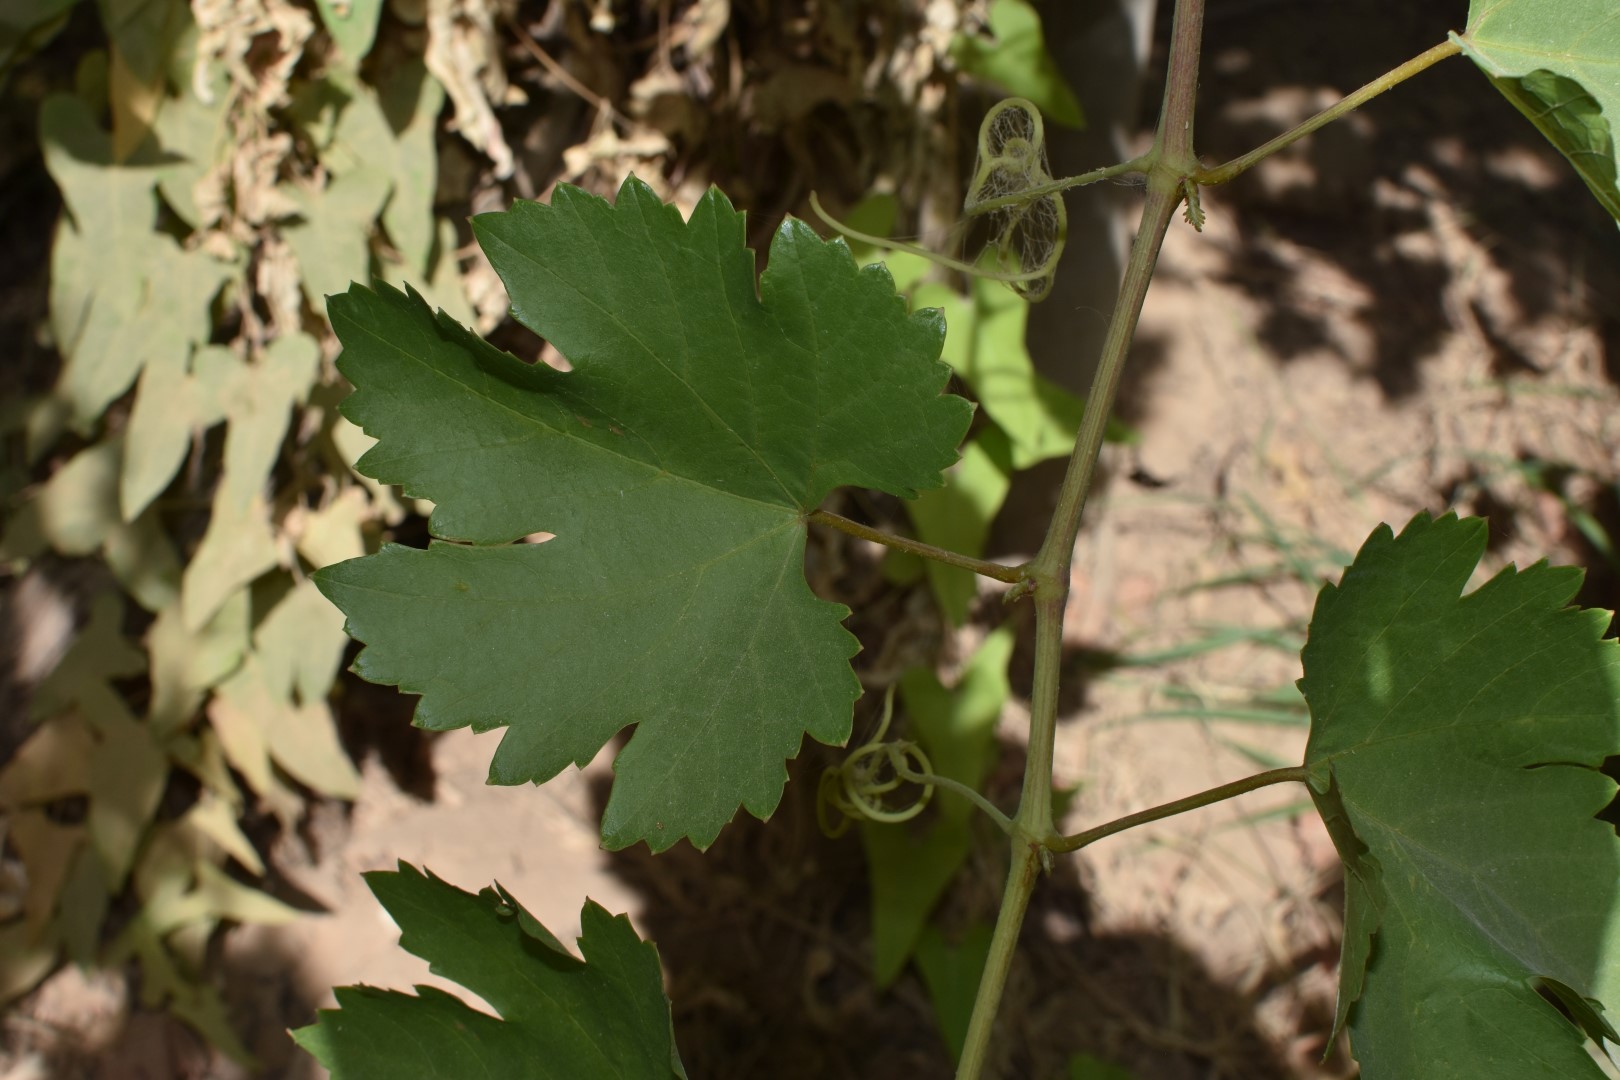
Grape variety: Halawani